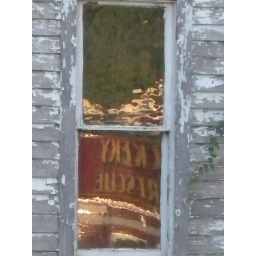
A fire truck reflected in the window